Velosnes

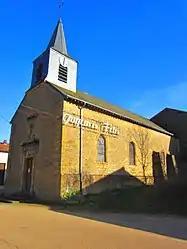
The church in Velosnes

Velosnes is a commune in the Meuse department in Grand Est in north-eastern France.